Honda CT90

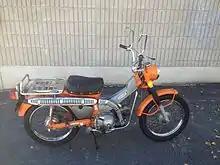
The 1972 trail 90 was the last year without factory installed turn signals.

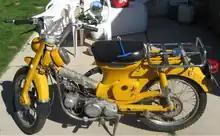
A 1968 Honda CT90

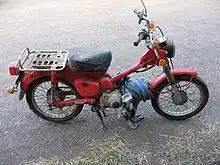
A 1976 Honda CT90

The Honda CT90 was a small step-through motorcycle manufactured by Honda from 1966 to 1979. It was offered in two models: Trail or X with the main variations being gear ratios and tyre style.